Wapasha II

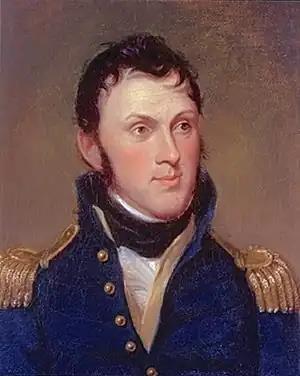
American Major Stephen Harriman Long met with Chief Wabasha II during his second expedition.

In 1816, the United States Department of War planned to establish a system of military outposts in the region. In July 1817, Major Stephen Harriman Long was sent on an expedition to further explore the land acquired by Pike in 1805. On July 12, 1817, Long reached Wabasha's village which was then located on the Prairie aux Ailes in present-day Winona, Minnesota. Long found the village mostly deserted due to a hunting expedition and wrote:The name of their chief is Wauppaushaw, or the Leaf, commonly called by a name of the same import in French La Feuille, or La Fye, as it is pronounced in English. He is considered one of the most honest & honourable of any of the Indians and endeavours to inculcate into the minds of his people the sentiments & principles adopted by himself. He was not at home at the time I called & I had no opportunity of seeing him.The next day, Long reported meeting "the nephew of La Fieulle" [sic], whom he was told would succeed Wabasha as chief. Wabasha's nephew was out on a hunting expedition.